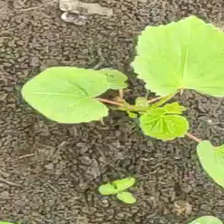
Weed species: Little_Mallow(Malva parviflora)